Wolli Creek railway station

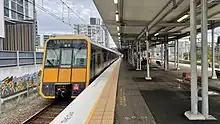
Tangara on Platform 4

Transit Systems operates one bus route from Wolli Creek station, under contract to Transport for NSW: